Orkney Springs Hotel

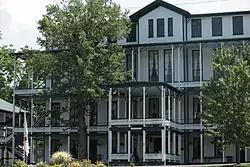
Orkney Springs Hotel, October 2010

Orkney Springs Hotel is a historic resort spa complex located at Orkney Springs, Shenandoah County, Virginia. The oldest building, known as Maryland House, was built in 1853, and is a two-story, rectangular stuccoed frame building. It is faced on all sides by double galleries. The main hotel building, known as Virginia House, was built between 1873 and 1876. It is a four-story, stuccoed frame, H-shaped building measuring 100 feet by 165 feet and features a three-story verandah. The hotel contains 175 bedrooms. The remaining contributing resources are the three-story Pennsylvania House (1867), seven identical two-story, six-room, hipped roof cottages, and a small columned pavilion located next to the mineral springs.